Noard

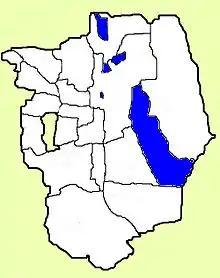
Noard and its four exclaves

Noard is a townland in the civil parish of Twomileborris, County Tipperary.